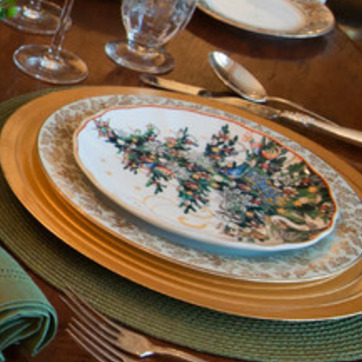
Material: ceramic